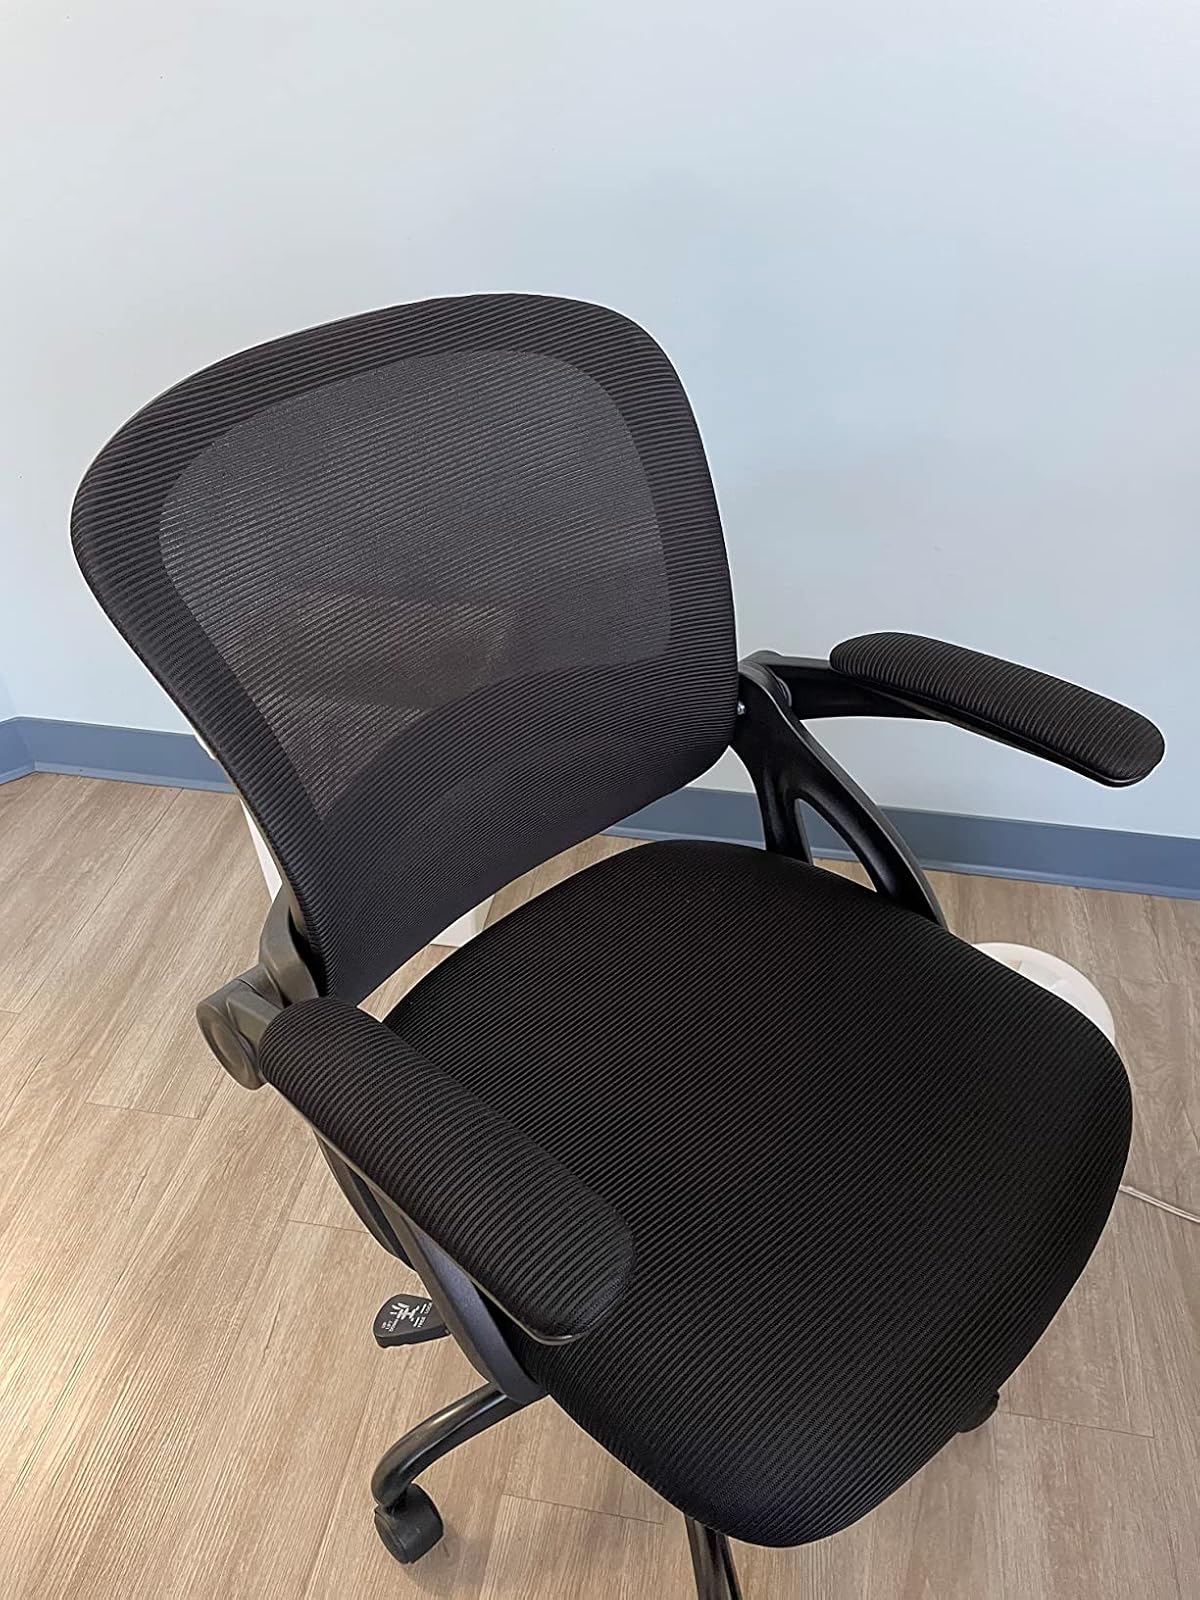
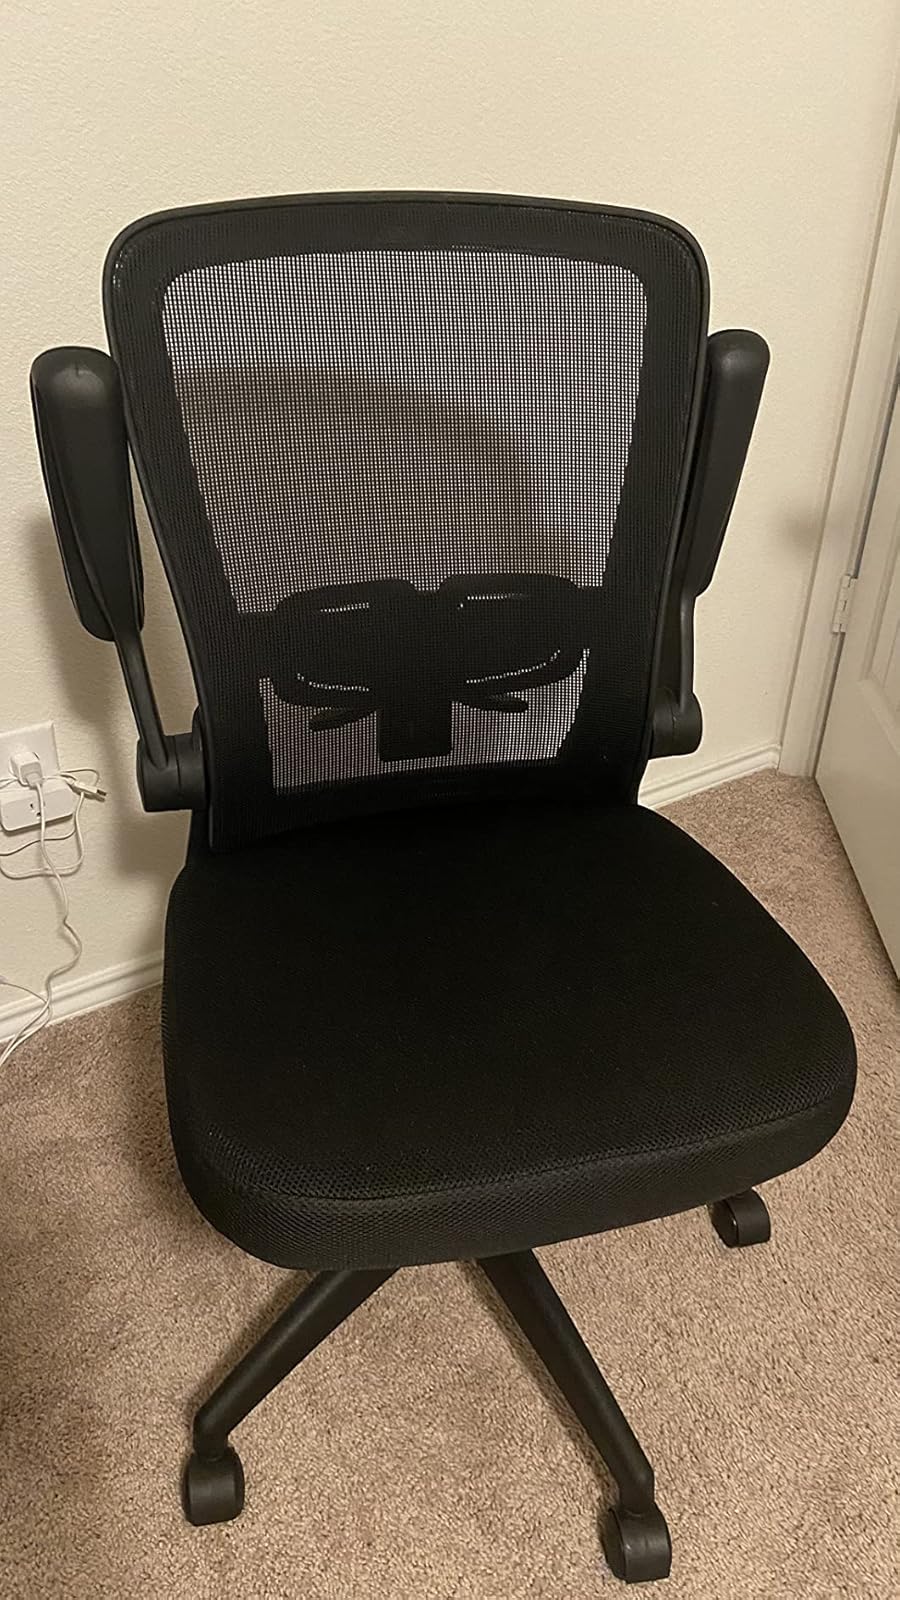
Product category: items_chair
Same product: no